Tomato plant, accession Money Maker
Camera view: bottom (45 deg); turntable rotation: 0 degrees
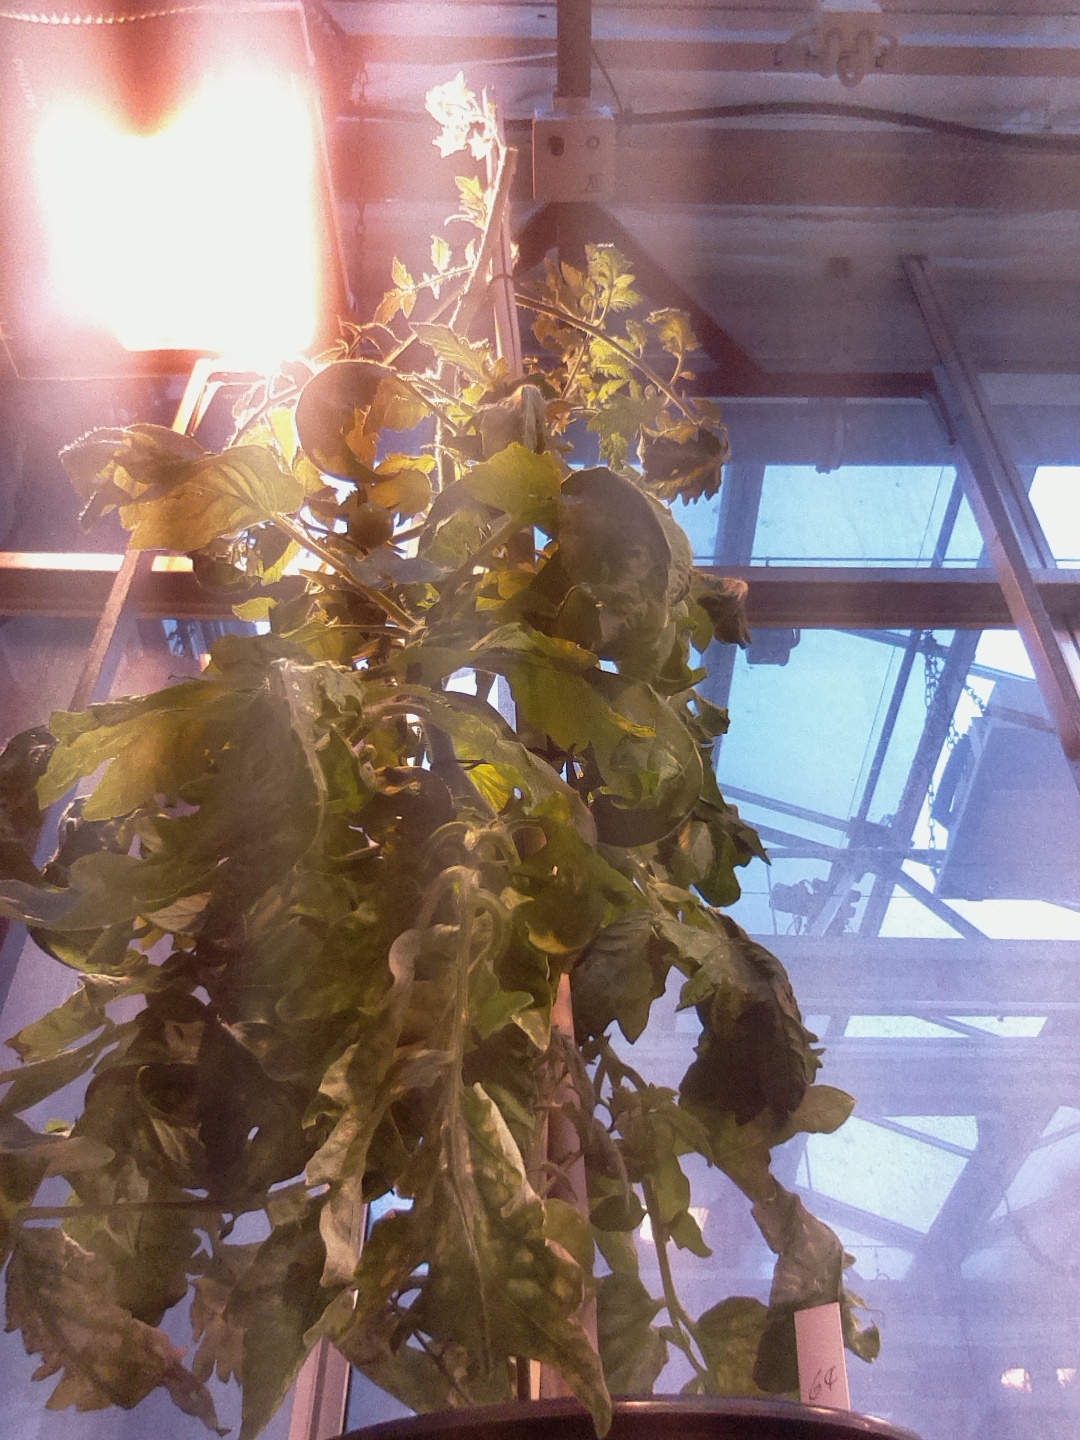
BBCH growth stage 71: 10%-20% of final fruit size